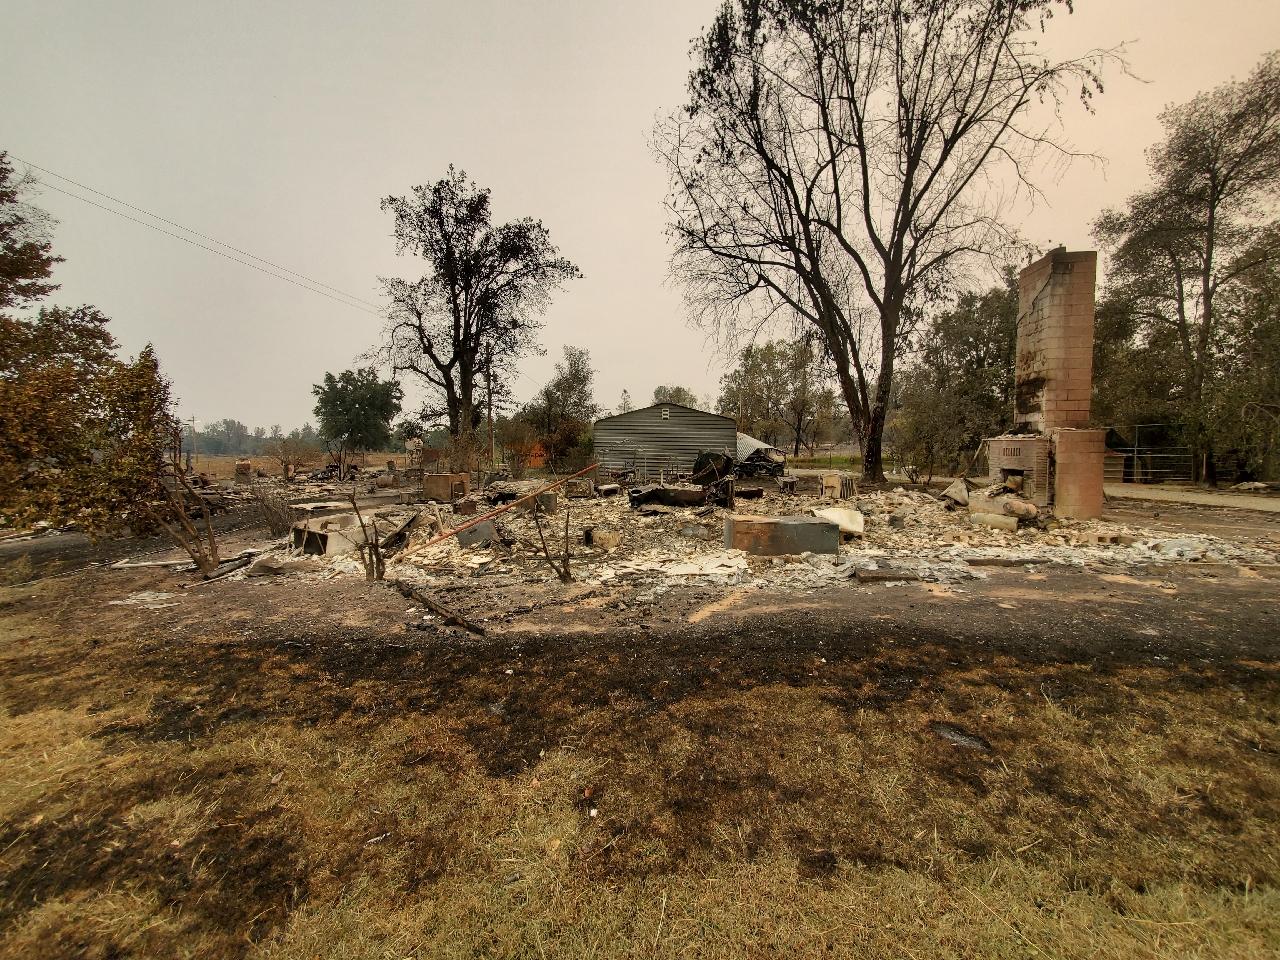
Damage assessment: destroyed